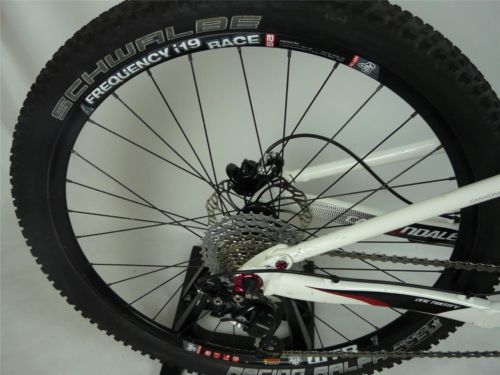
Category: bicycle